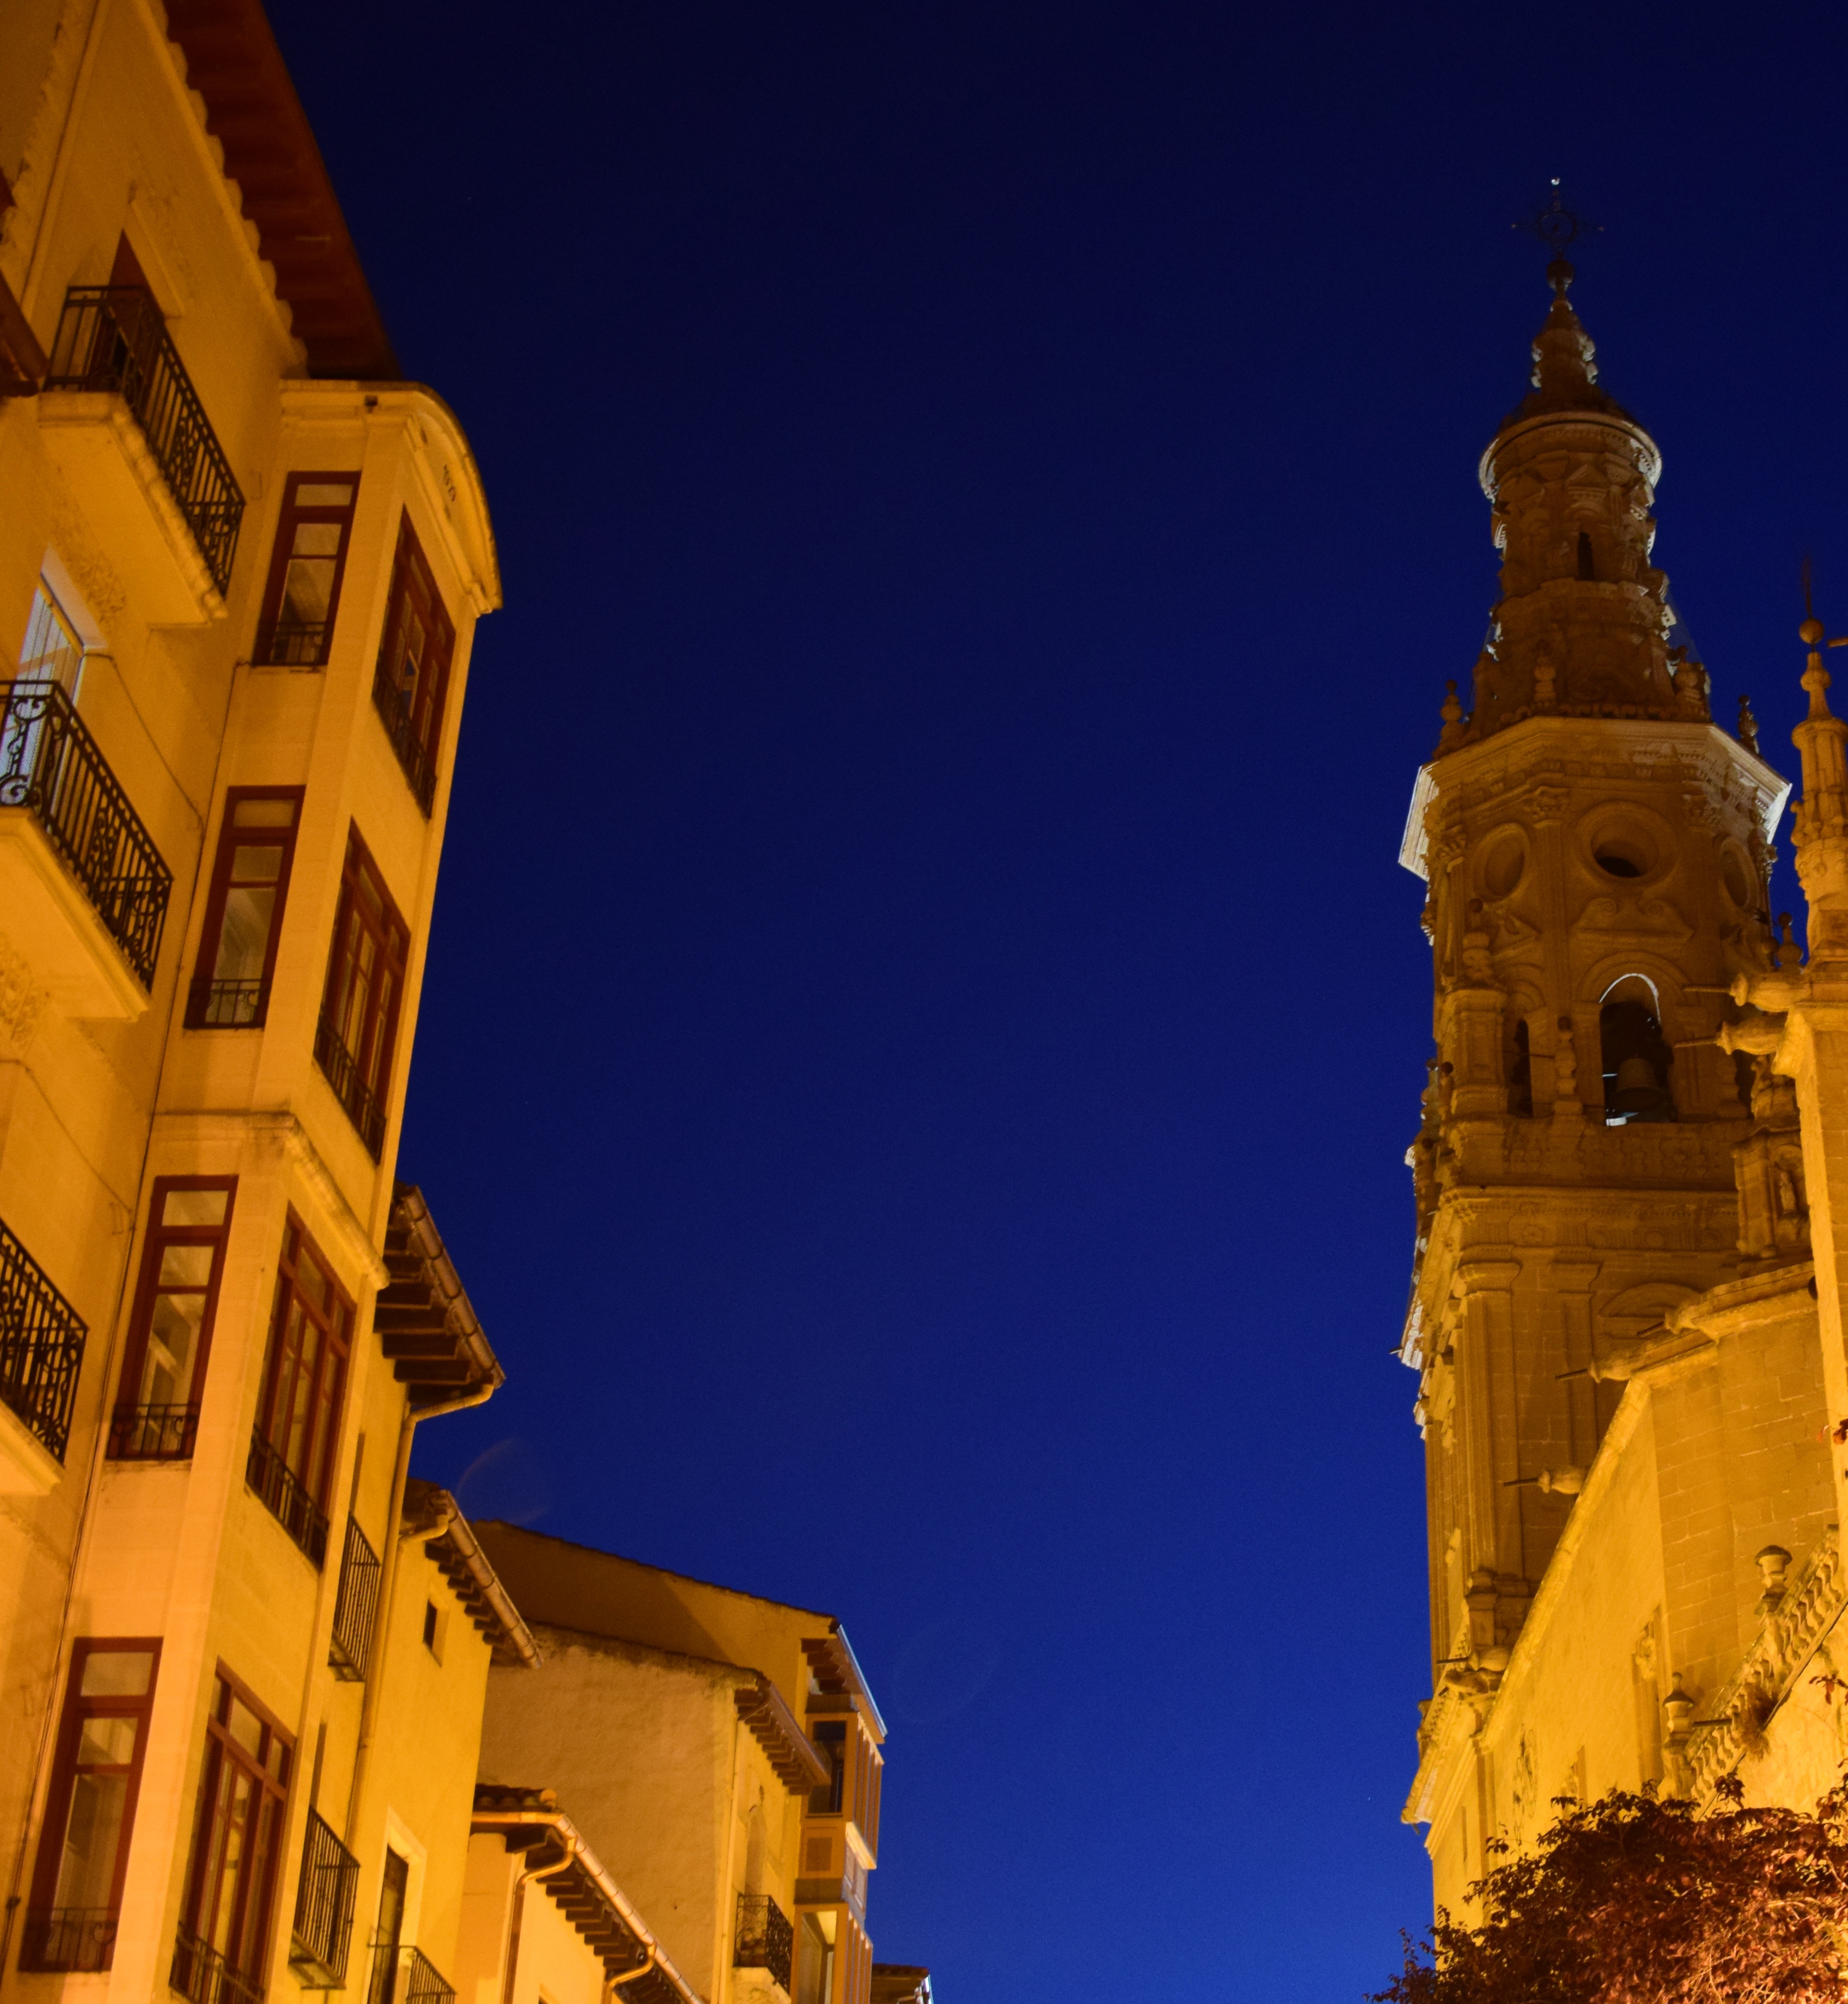
architecture, sky, night, evening, tower, landmark, facade, church, cathedral, place of worship, temple, buildings, spire, night photography